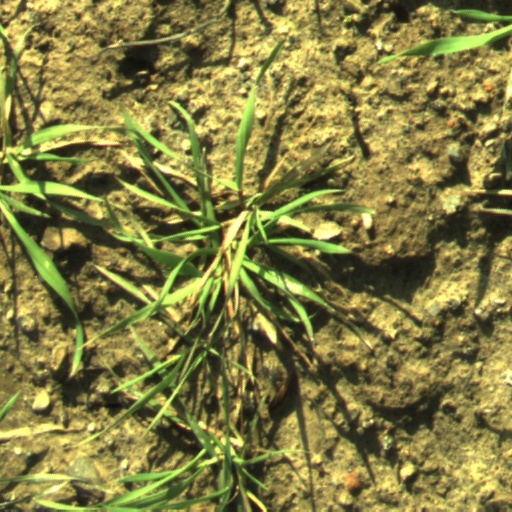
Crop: wheat